Whose Streets?

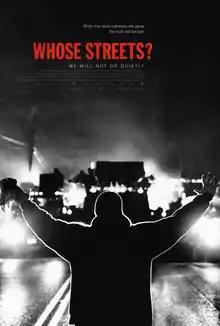
Theatrical release poster

Whose Streets? is a 2017 American documentary film about the killing of Michael Brown and the Ferguson uprising. Directed by Sabaah Folayan and co-directed by Damon Davis, "Whose Streets?" premiered in competition at the 2017 Sundance Film Festival, then was released theatrically in August, 2017, for the anniversary of Brown's death. It was a nominee for Critics' Choice and Gotham Independent Film awards.